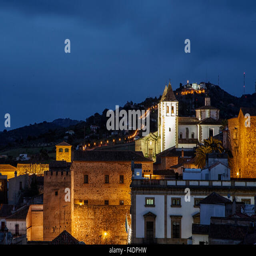
evening and the lights are